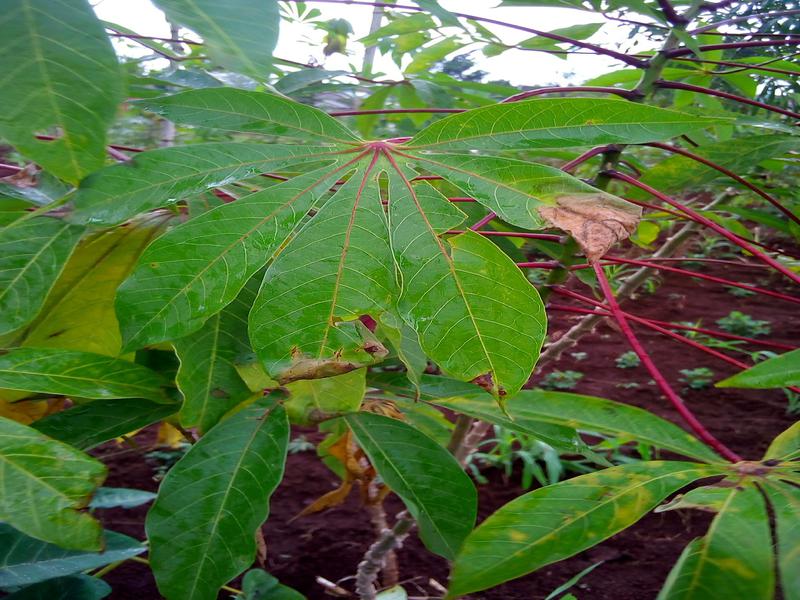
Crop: cassava
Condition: bacterial_blight